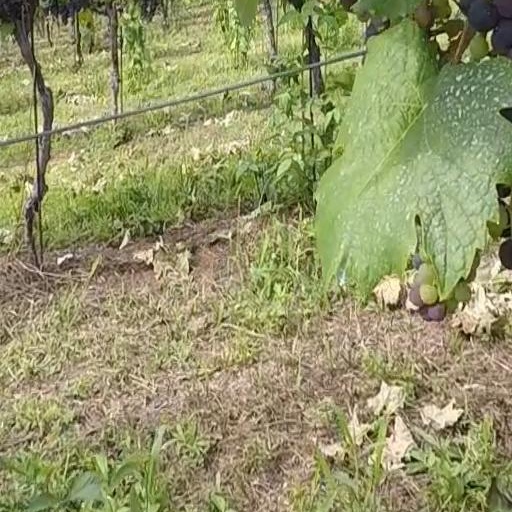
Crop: grape